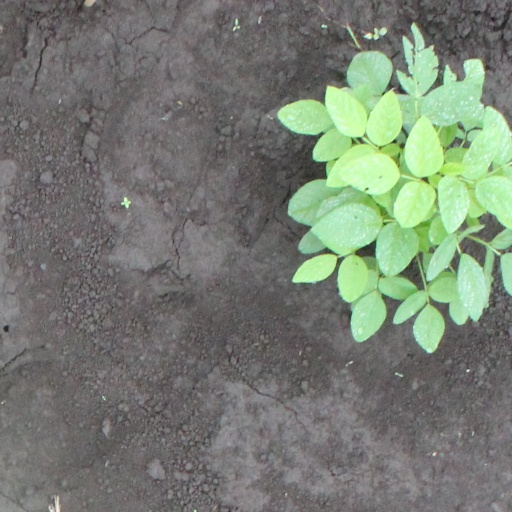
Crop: soybean